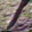
Label: worm